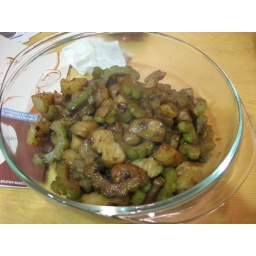
bitter melon, fresh water chestnut, straw mushroom in black bean sauce